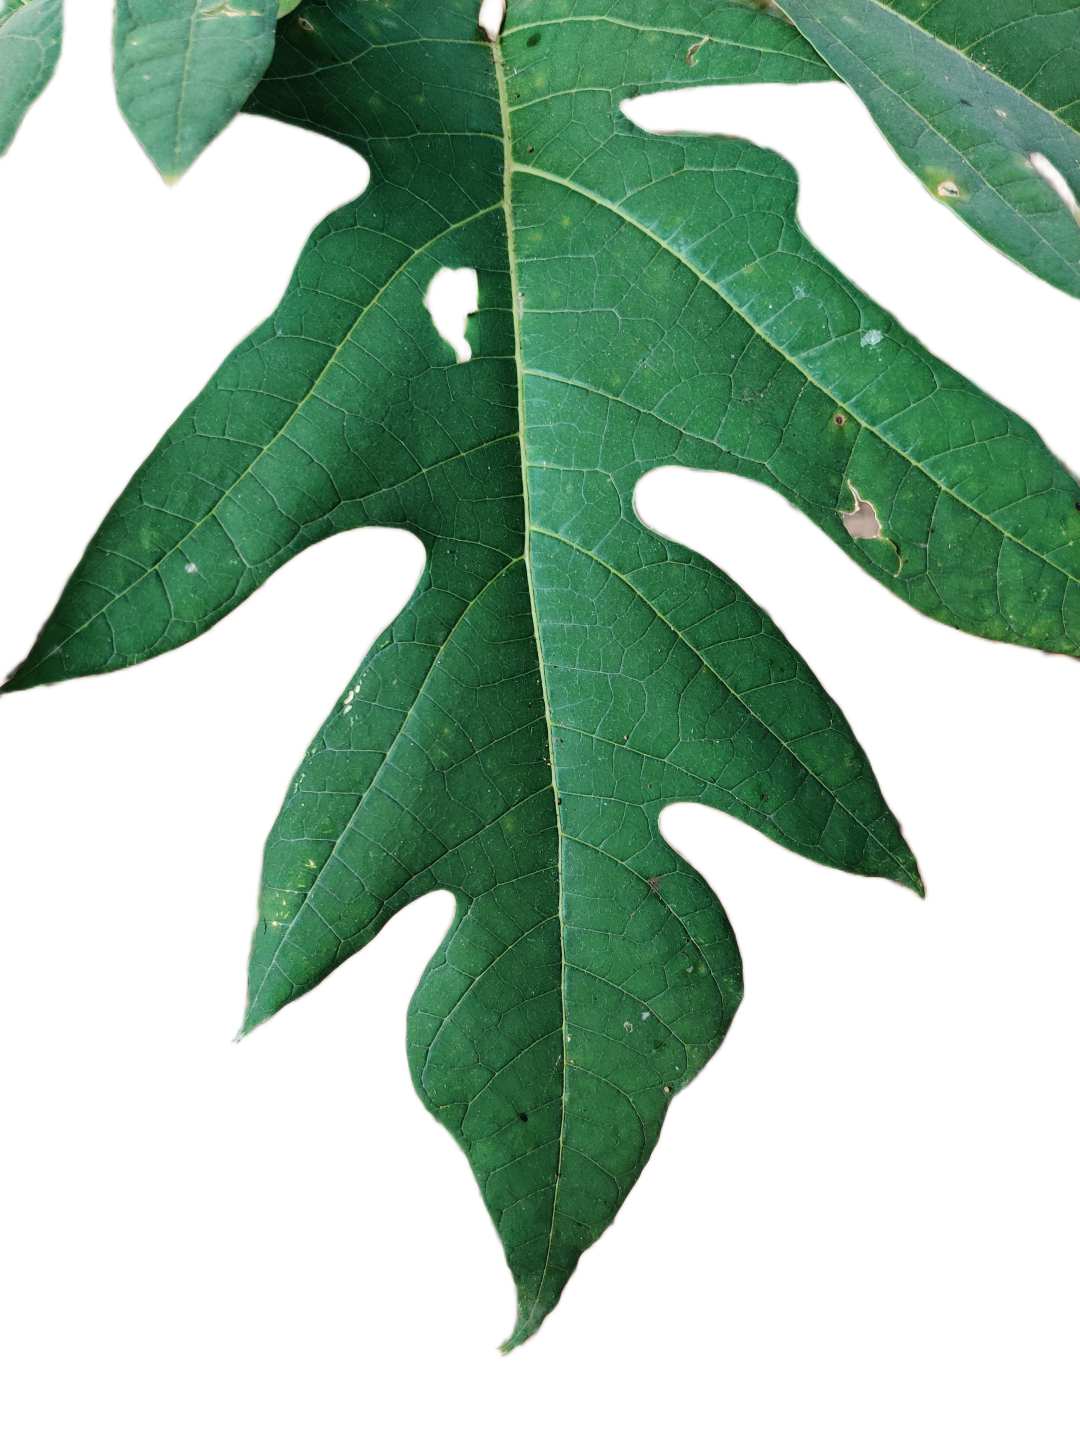
Crop: Papaya
Label: Carica_Insect_Hole